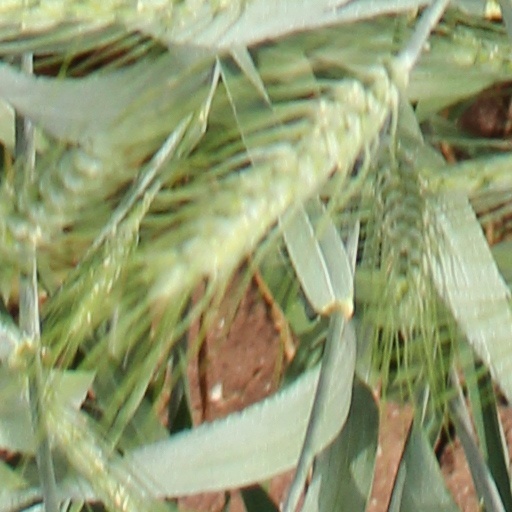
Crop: wheat